Sanisera

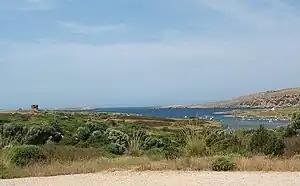
General view of the Port of Sanitja, from the Cap de Cavalleria Ecomuseum

As has already been mentioned, the different structures that can be seen at both sides of the port of Sanitja discern the importance of the place, which is attested by its stratigraphy, since it presents the ideal conditions for the entrance and anchorage of vessels, as well as being a good place for protection in bad weather conditions, such as when the northern wind (tramontane) blows. The port, following a south-southeast orientation, is 800 metres in length and c. 150–200 metres in width, and its entrance is flanked by the island of Porros and a rocky arm which measures around 200 metres, belonging to the northern end of the Cavalleria peninsula, being both of them united underwater and in this way creating a natural dike that abates the swell during bad weather conditions. These characteristics have been key factors for many peoples who have settled down in this place; since the Roman army, during the conquest of the Balearic Islands that took place in 123 BC., decided to establish itself in this location as a strategic military enclave. A similar aim was carried out here later on, when the British army, which occupied the island during most of the 18th century, built a watchtower, possibly encouraged by the strategic conditions of the place, something which is also attested by the many bunkers which date from the Spanish Civil War.